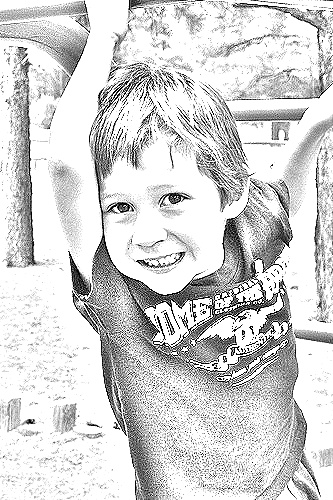
Portrait style: Sketch Portrait